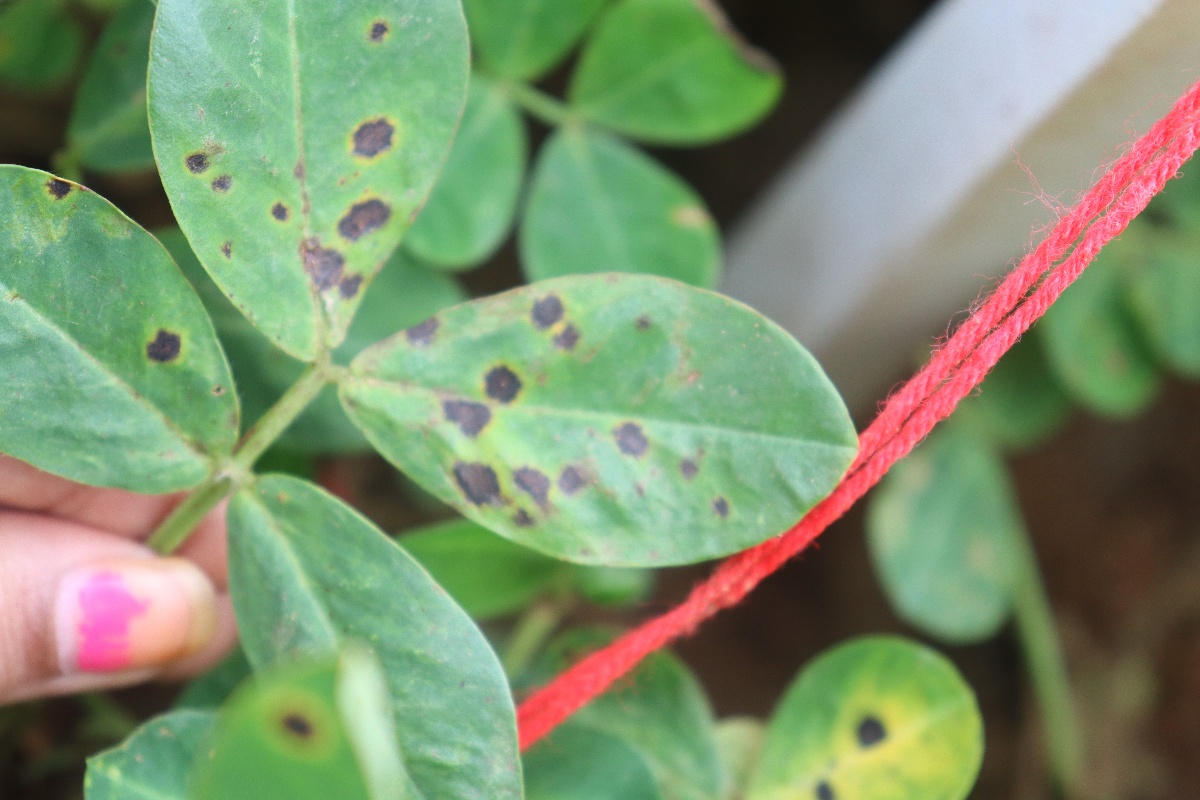
Label: late leaf spot